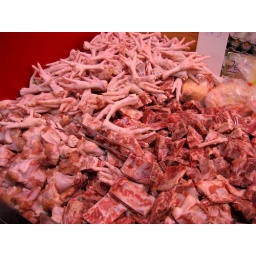
Pieces of beef and chicken feet in a market in Hong Kong, China.